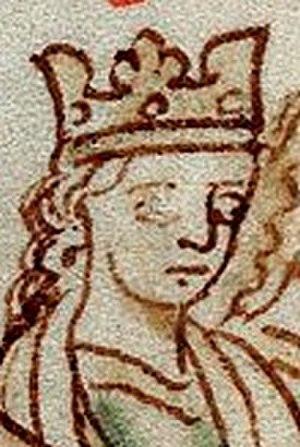
Éléonore de Provence ou Aliénor de Provence, née vers 1223 à Aix-en-Provence et morte le 26 juin 1291 en l'abbaye d'Amesbury, est une princesse de Provence. Elle devient reine d'Angleterre du fait de son mariage avec Henri III d'Angleterre. Elle est considérée bienheureuse par l'Église catholique.
Les conjoints des souverains anglais sont les épouses des monarques d'Angleterre. Ce sont, pour la plupart, des femmes, qui ont toutes reçu le titre de reine. Les époux des souveraines régnantes, en revanche, ont porté différents titres : rois pour Philippe II d'Espagne, époux de Marie Iʳᵉ, ou Guillaume III, époux de Marie II, prince pour l'époux de la reine Anne. Le terme de consort, inexistant au Moyen Âge ou à la Renaissance, apparaît au XVIIᵉ siècle dans un contexte où une femme peut monter sur le trône, nécessitant une distinction entre une reine régnante et l'épouse du souverain. Il s'applique après l'avènement de la reine Anne pour désigner son époux, et sera repris pour désigner les conjoints des monarques britanniques, bien que n'apparaissant pas dans la titulature officielle, puis pour ceux de monarques d'autres États. Le royaume d'Angleterre a fusionné avec le royaume d'Écosse en 1707, pour former le royaume de Grande-Bretagne. Il n'y a donc plus de reines, ni princes consorts anglais, à partir de cette date.